Louise Massey House

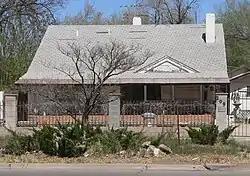

The Louise Massey House, at 209 W. Alameda St. in Roswell, New Mexico, was a home of country singer Louise Massey (1902-1983) during 1918 to 1982. The house was built in 1928 and was listed on the National Register of Historic Places in 1985.